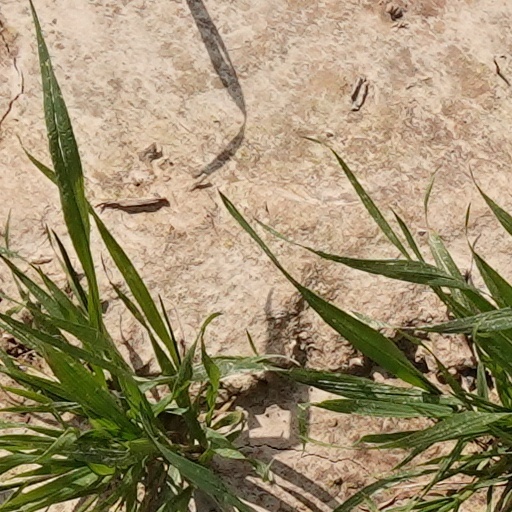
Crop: wheat